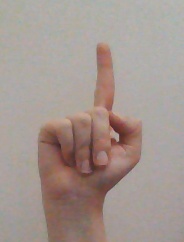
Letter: bb